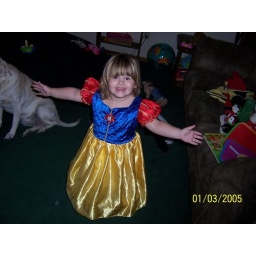
steph in snow white dress 002